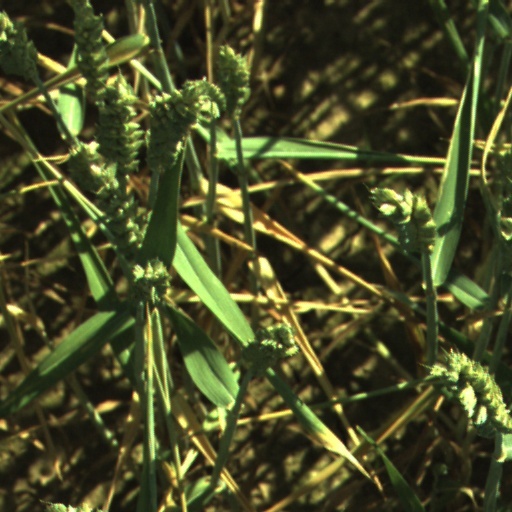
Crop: wheat